Highland Village Museum/An Clachan Gàidhealach

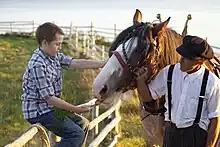
Meeting up with a horse coming in from the fields

Visitors to Highland Village explore these 4 distinct eras of Nova Scotia’s Gaelic history while interacting with costumed animators throughout the historic buildings. The interpretation of this aspect of Nova Scotia’s history is enhanced by the inclusion of farm animals, traditional gardening and farming techniques, and other aspects of the life of the Gaels in this part of the world. The artifacts that make up the collection of the Highland Village Museum are carefully chosen to best represent the specific era they are reflecting. All artifacts at Highland Village are part of the Nova Scotia Museum Collection.